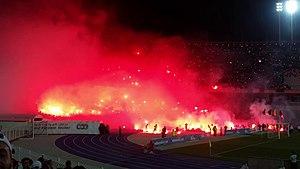
MCA fans vs CRB
Les Ultras forment une catégorie particulière des supporteurs assistant aux compétitions sportives, dont le but est de soutenir de manière fanatique son équipe de prédilection. Ce type de supporters est différent de celui des groupes Hooligans ou des Barra brava.